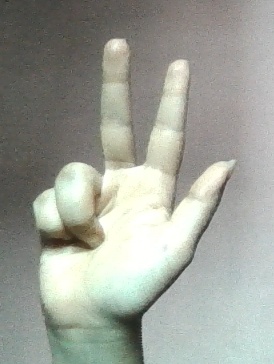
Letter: al